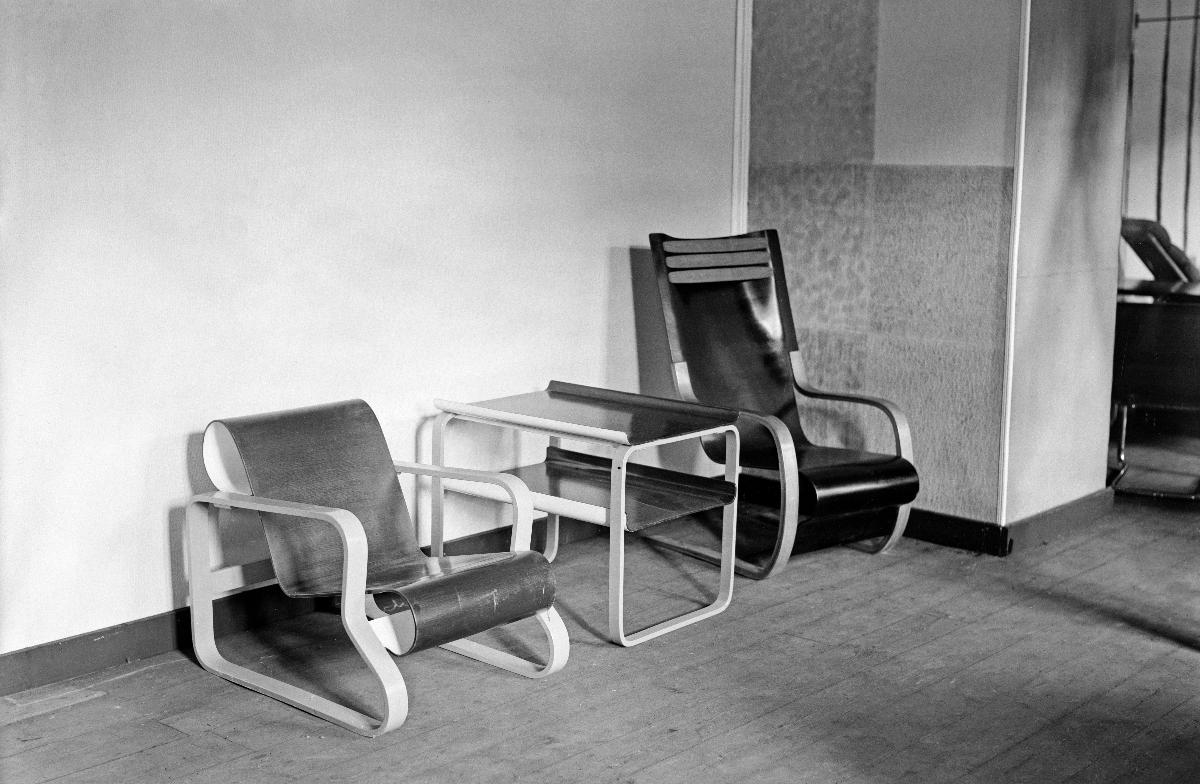
Pohjoismaiset rakennusmessut Helsingissä 1932
Nordiska byggnadsmässan i Helsingfors 1932; The Nordic Building Fair in Helsinki 1932
sisällön kuvaus: Pohjoismaiset rakennusmessut Helsingissä 1932. Alvar Aallon suunnittelema vanerikalusteryhmä rakennusnäyttelyssä. content description: The Nordic Building Fair in Helsinki 1932. A functionalistic plywood furniture group by Alvar Aalto at the building expo. innehållsbeskrivning: Nordiska byggnadsmässan i Helsingfors 1932. En funkis möbelgrupp av faner enligt Alvar Aaltos planer på byggnadsutställningen.
Kuvaaja: Sundström, Hugo, kuvaaja
Vuosi: 1932
Paikka: Suomi, Uusimaa, Helsinki
Aiheet: messut (tapahtumat); näyttelyt; huonekalut; funktionalismi; HBL; trade fairs; exhibitions; furniture; construction fairs; building fairs; expos; expositions; plywood; functionalism; mässor (evenemang); utställningar; möbler; byggnadsmässor; mässor; funktionalism; funkis; faner